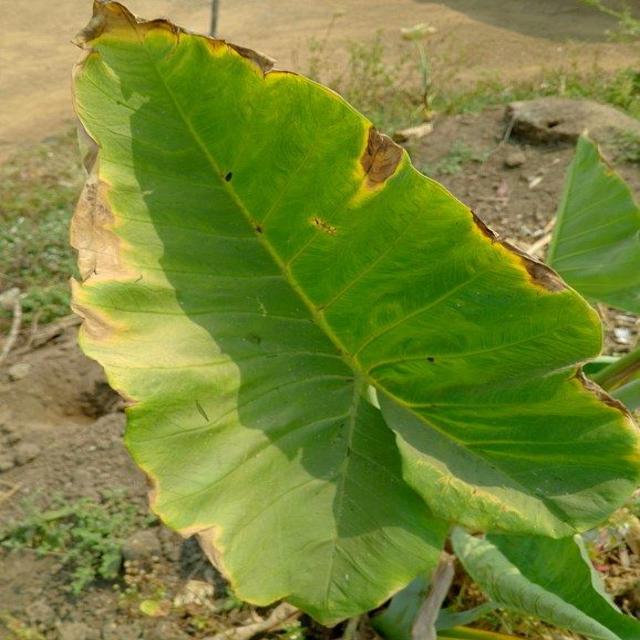
Label: Late_Blight